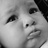
Emotion: sad